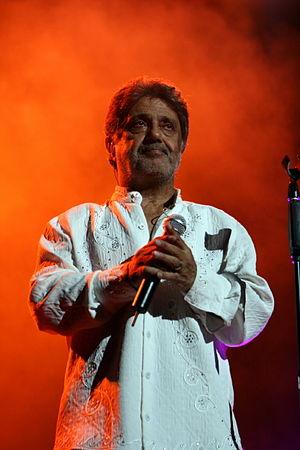
Dariush Eghbali, mieux connu sous son nom de scène Dariush, est un chanteur iranien.